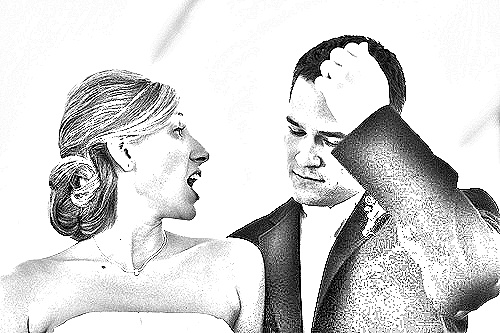
Portrait style: Sketch Portrait